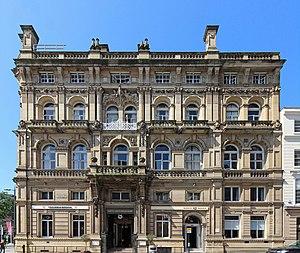
Le 62 Castle Street est un bâtiment classé Grade II situé sur le côté ouest de Castle Street, à Liverpool. Il a été construit en 1868 pour l'Alliance Bank, a ensuite été occupé par la North and South Wales Bank et, plus récemment, par la Midland Bank. Le bâtiment a été conçu par les architectes Lucy et Littler et dispose d'un hall à dôme soutenu par des colonnes corinthiennes.
La Midland Bank, fondée dans les années 1830 à Birmingham et rachetée en 1992 par HSBC est l'un des principaux établissements bancaires britanniques, qui a contribué à la croissance de l'économie anglaise aux XIXᵉ et XXᵉ siècles.